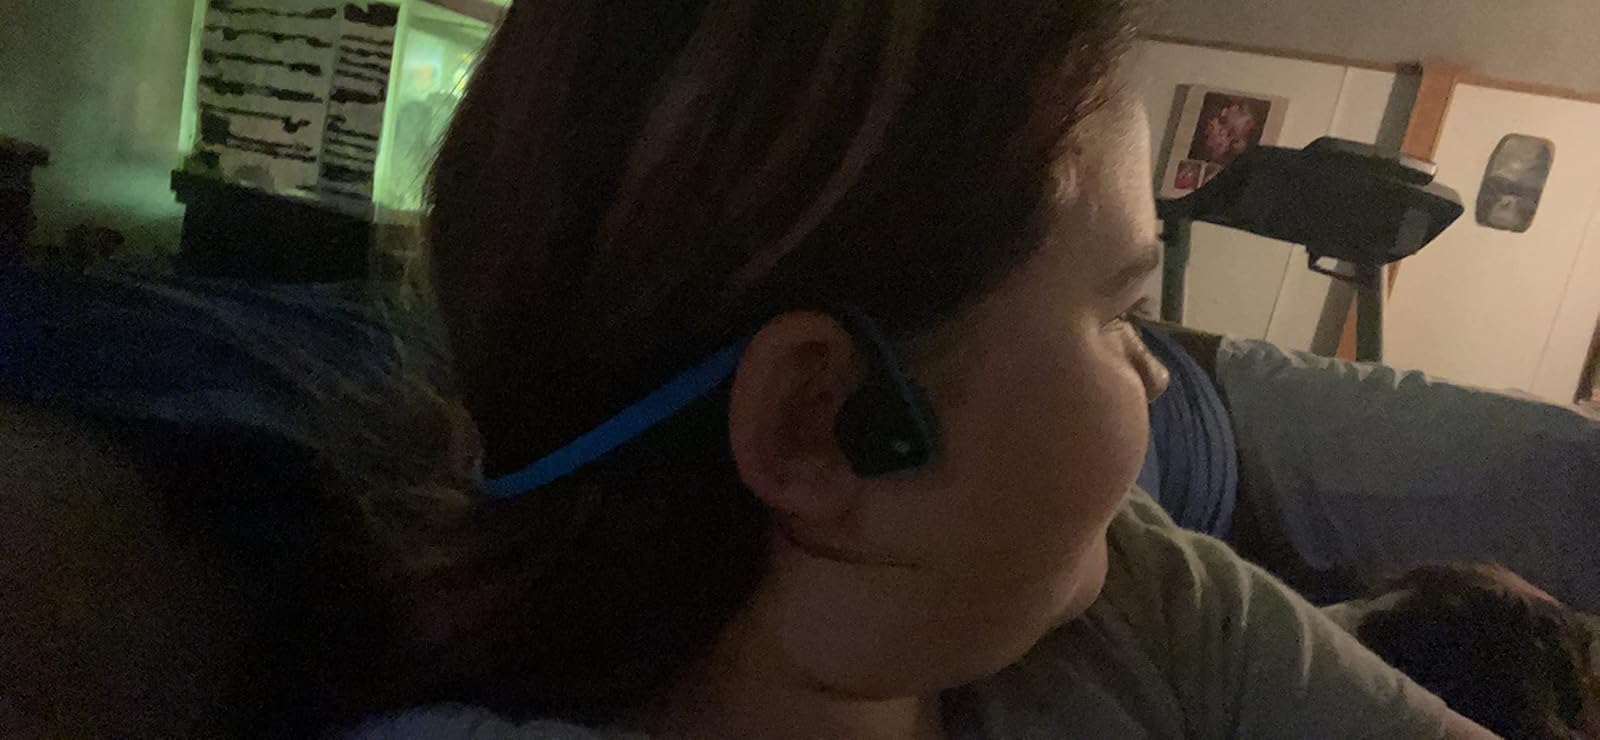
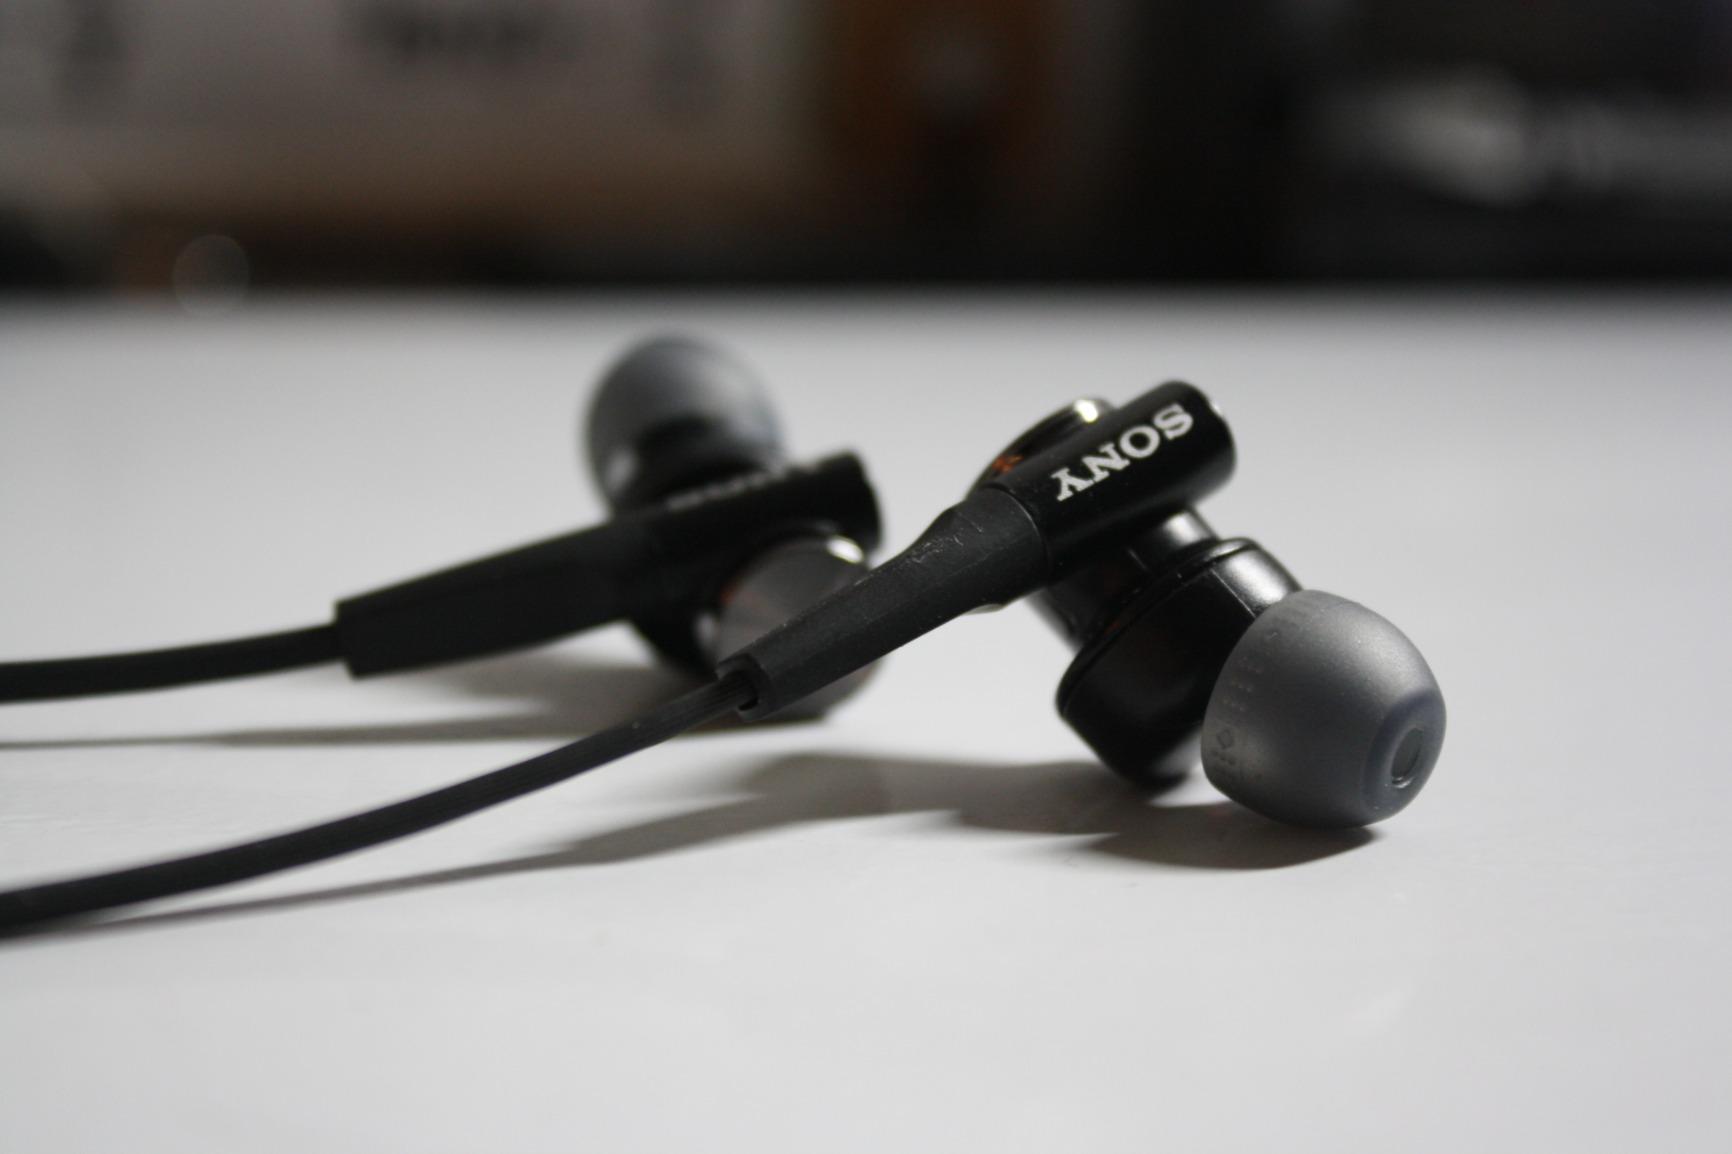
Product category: headphones
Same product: no